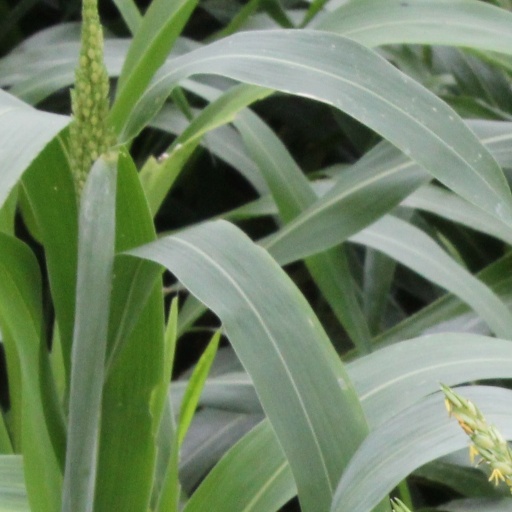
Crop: sorghum